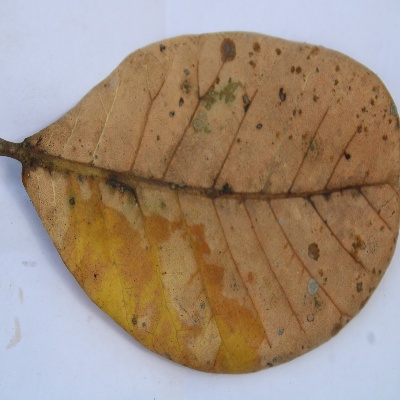
Crop: Cashew
Condition: anthracnose